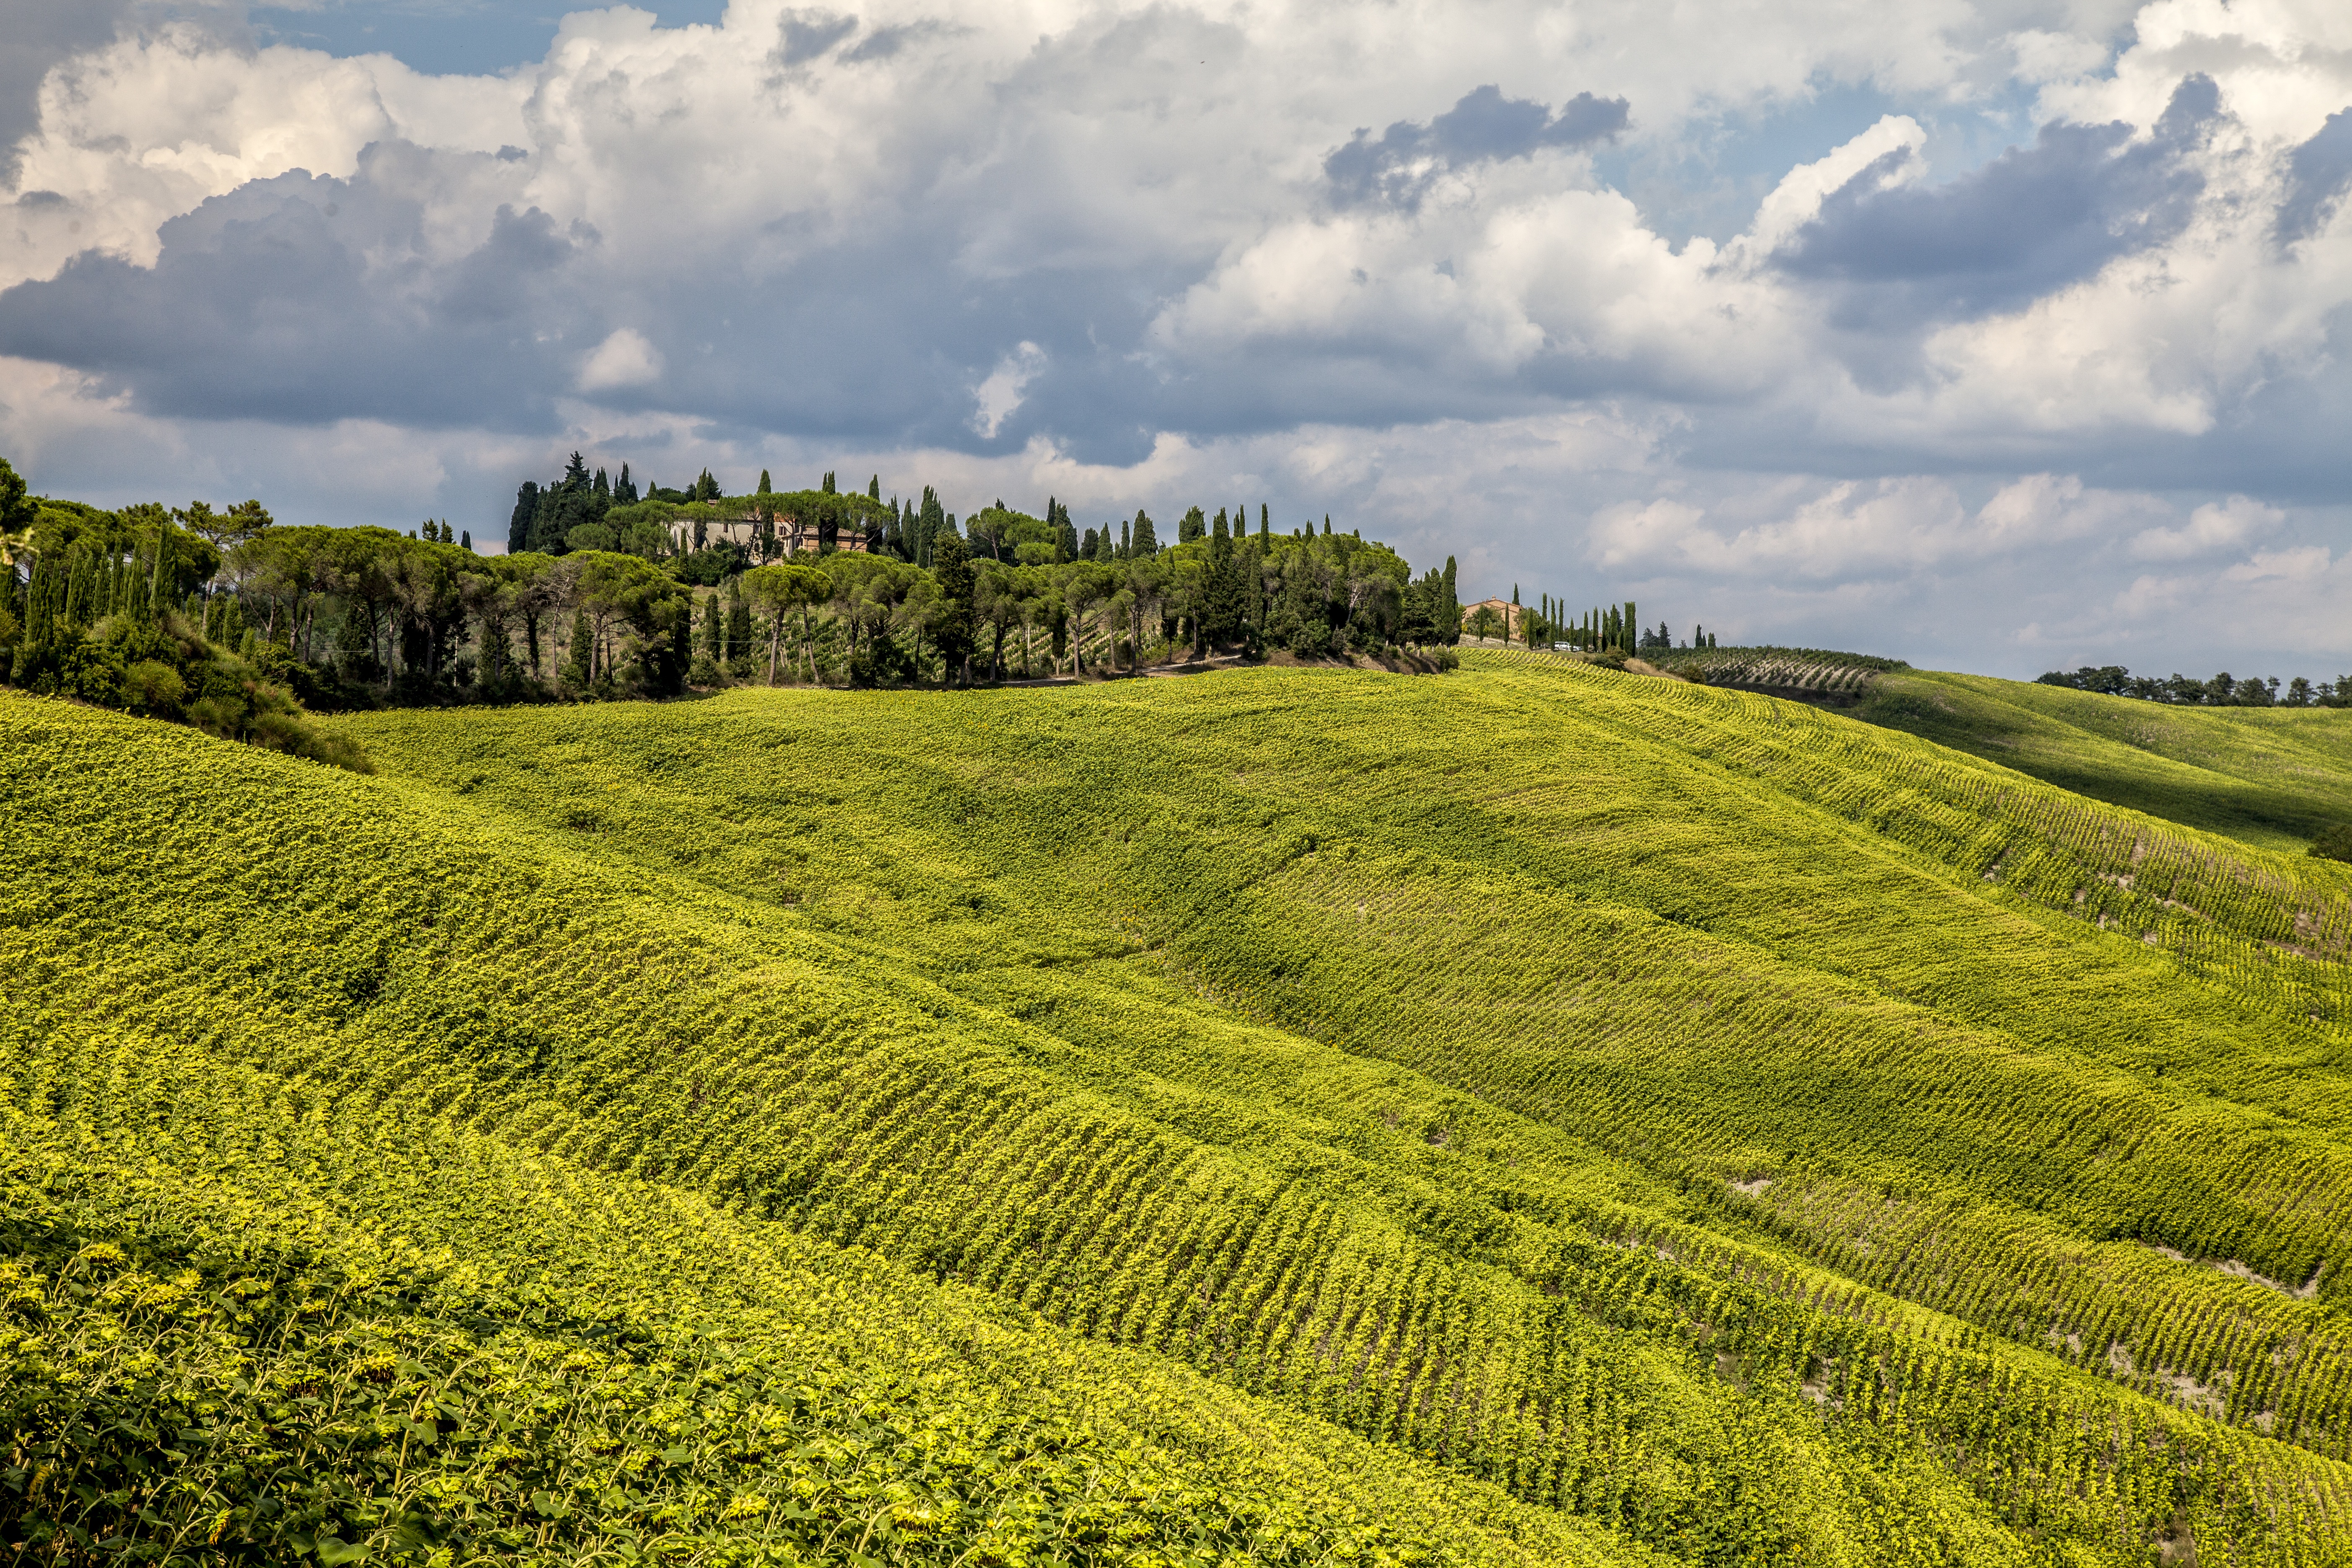
landscape, tree, nature, grass, horizon, cloud, plant, sky, vineyard, field, meadow, prairie, sunlight, hill, flower, green, crop, pasture, scenery, soil, agriculture, plain, rapeseed, grassland, plantation, plateau, rural area, grass family